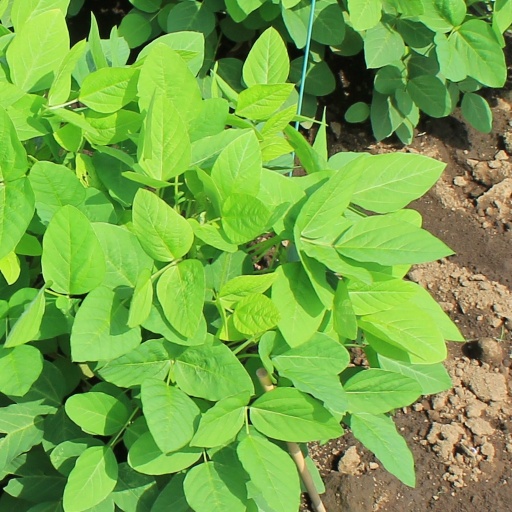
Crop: soybean